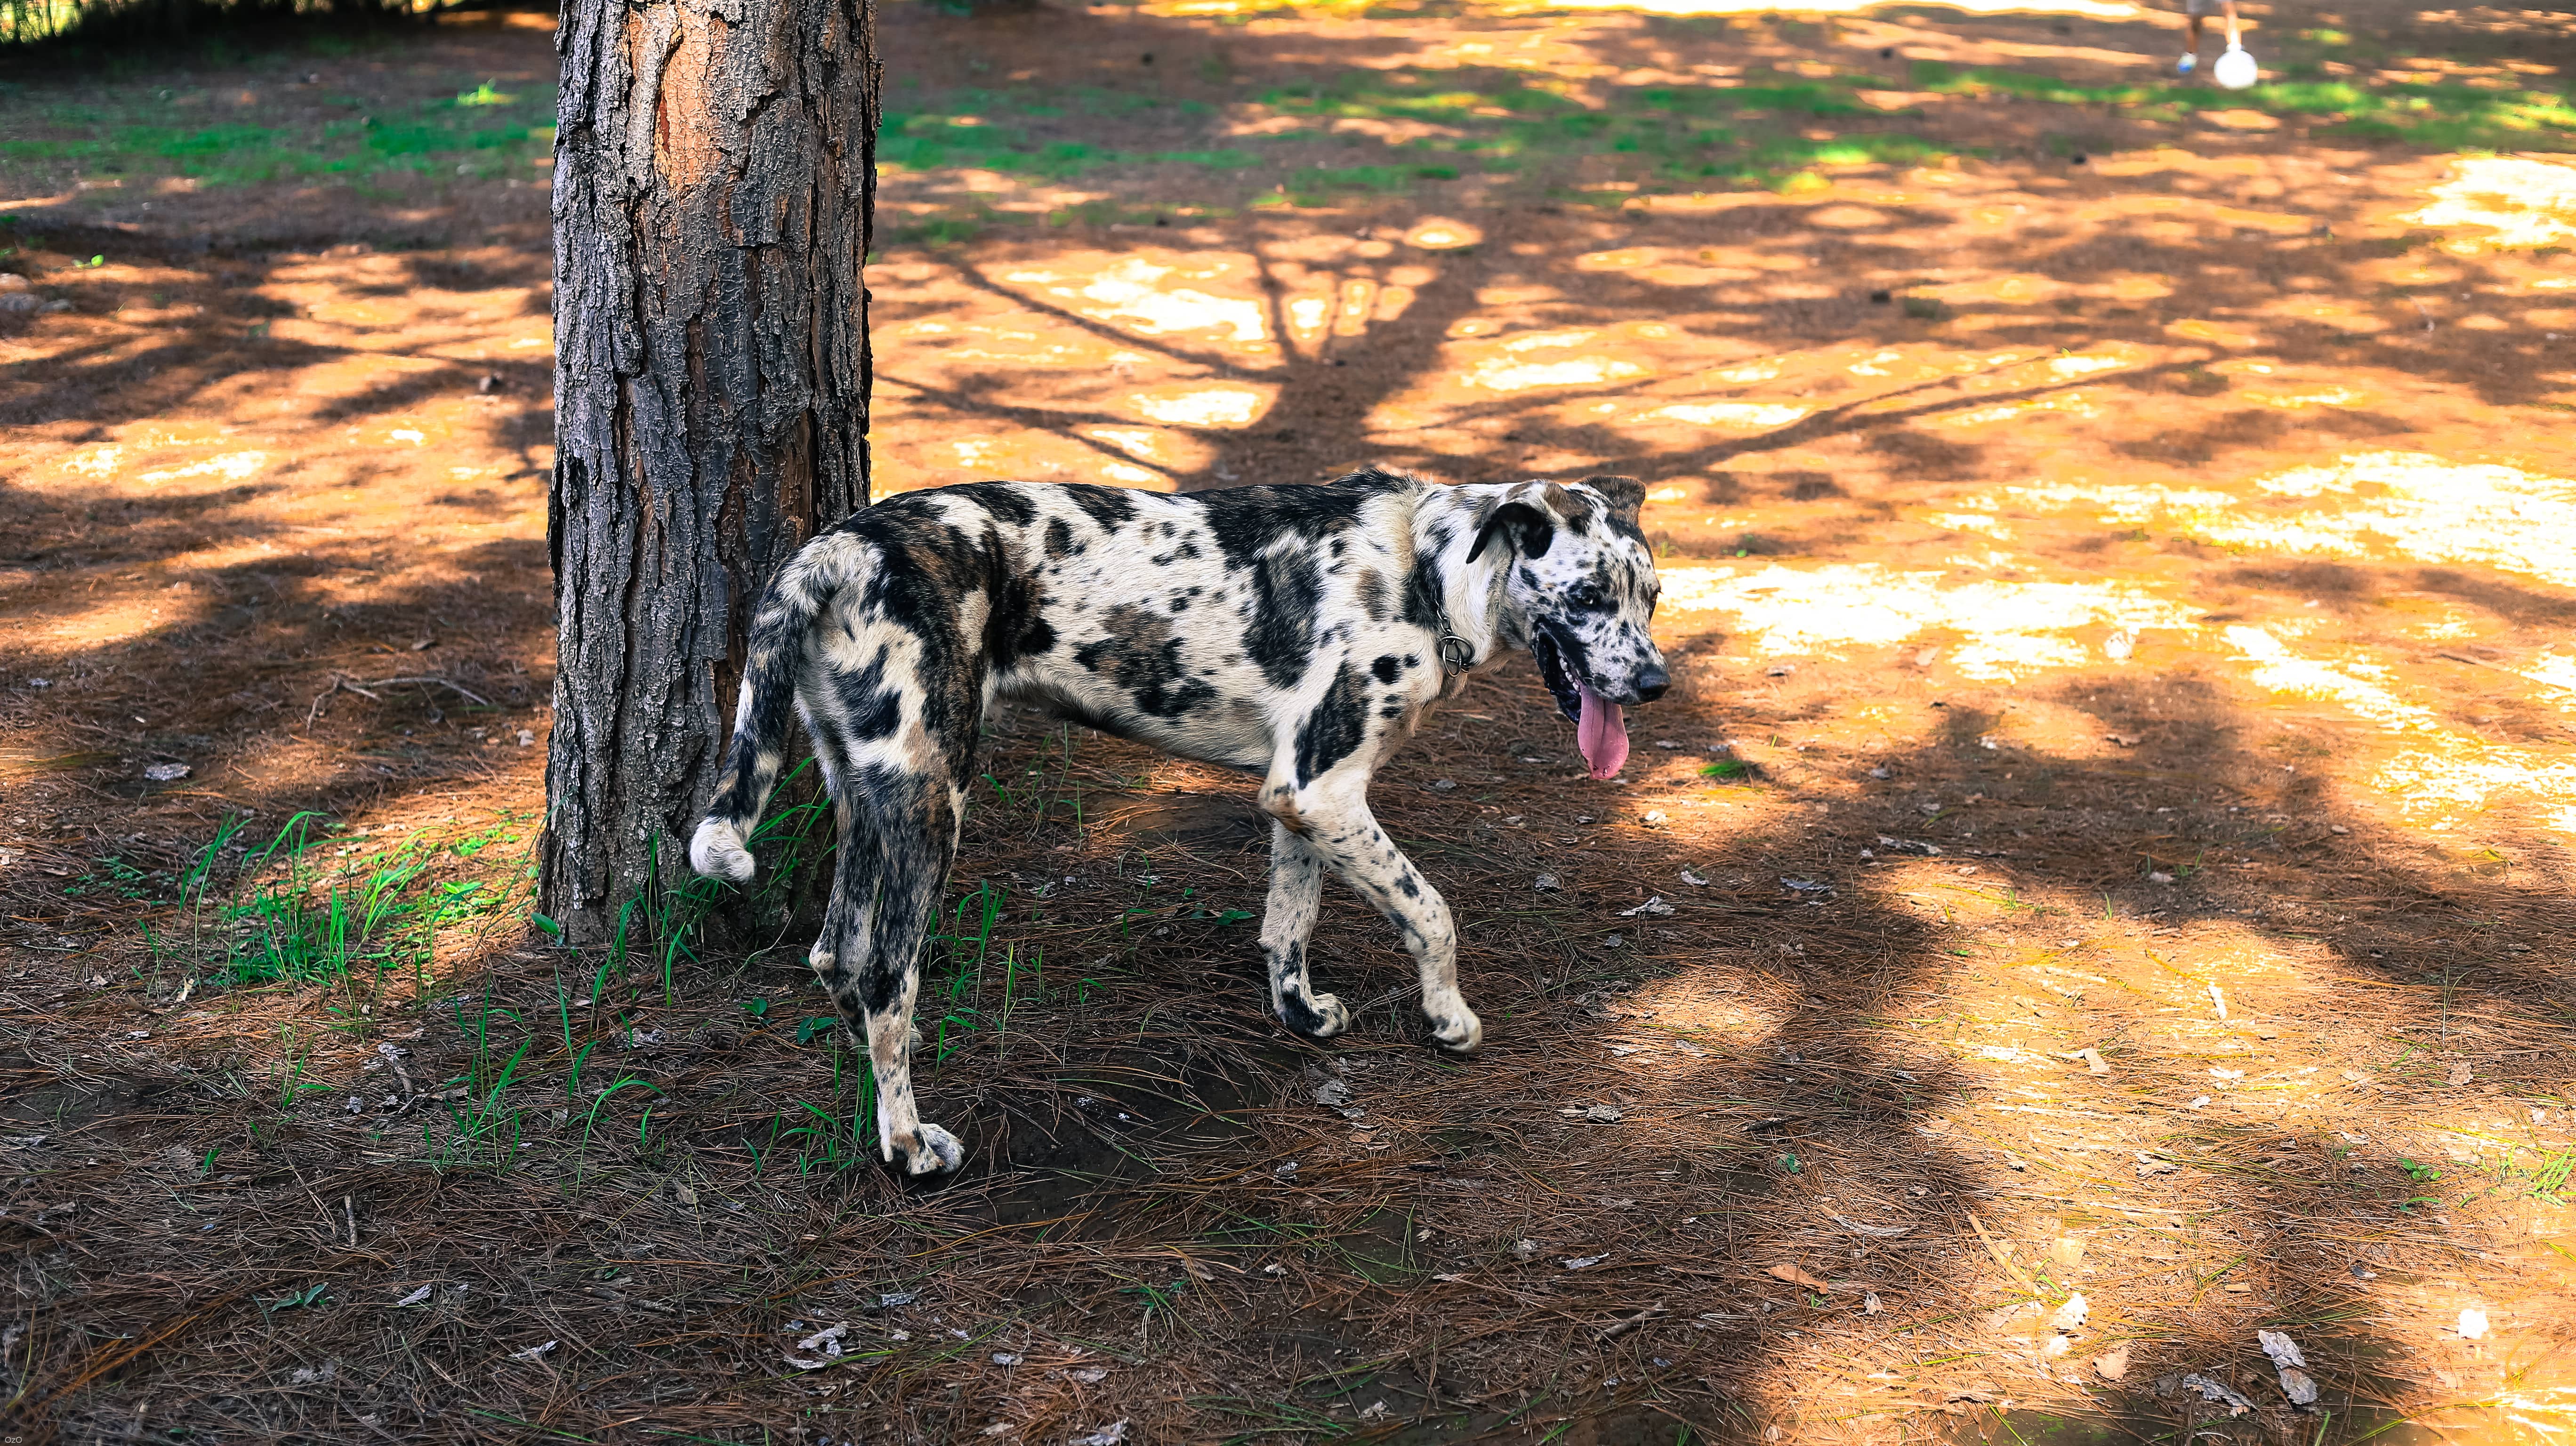
tree, grass, plant, dog, snout, woodland, dalmatian, dog breed, great dane, dog like mammal, carnivoran, dog breed group, non sporting group